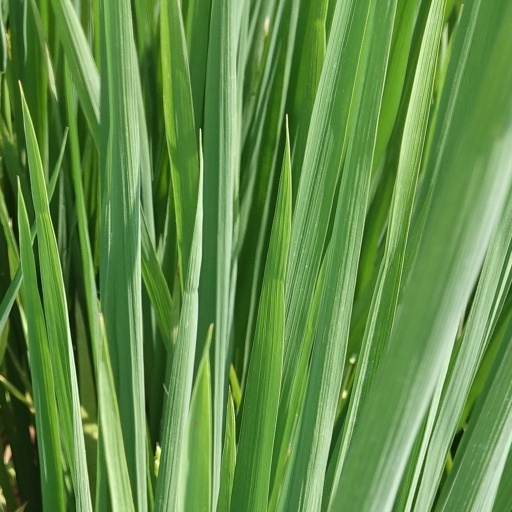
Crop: rice